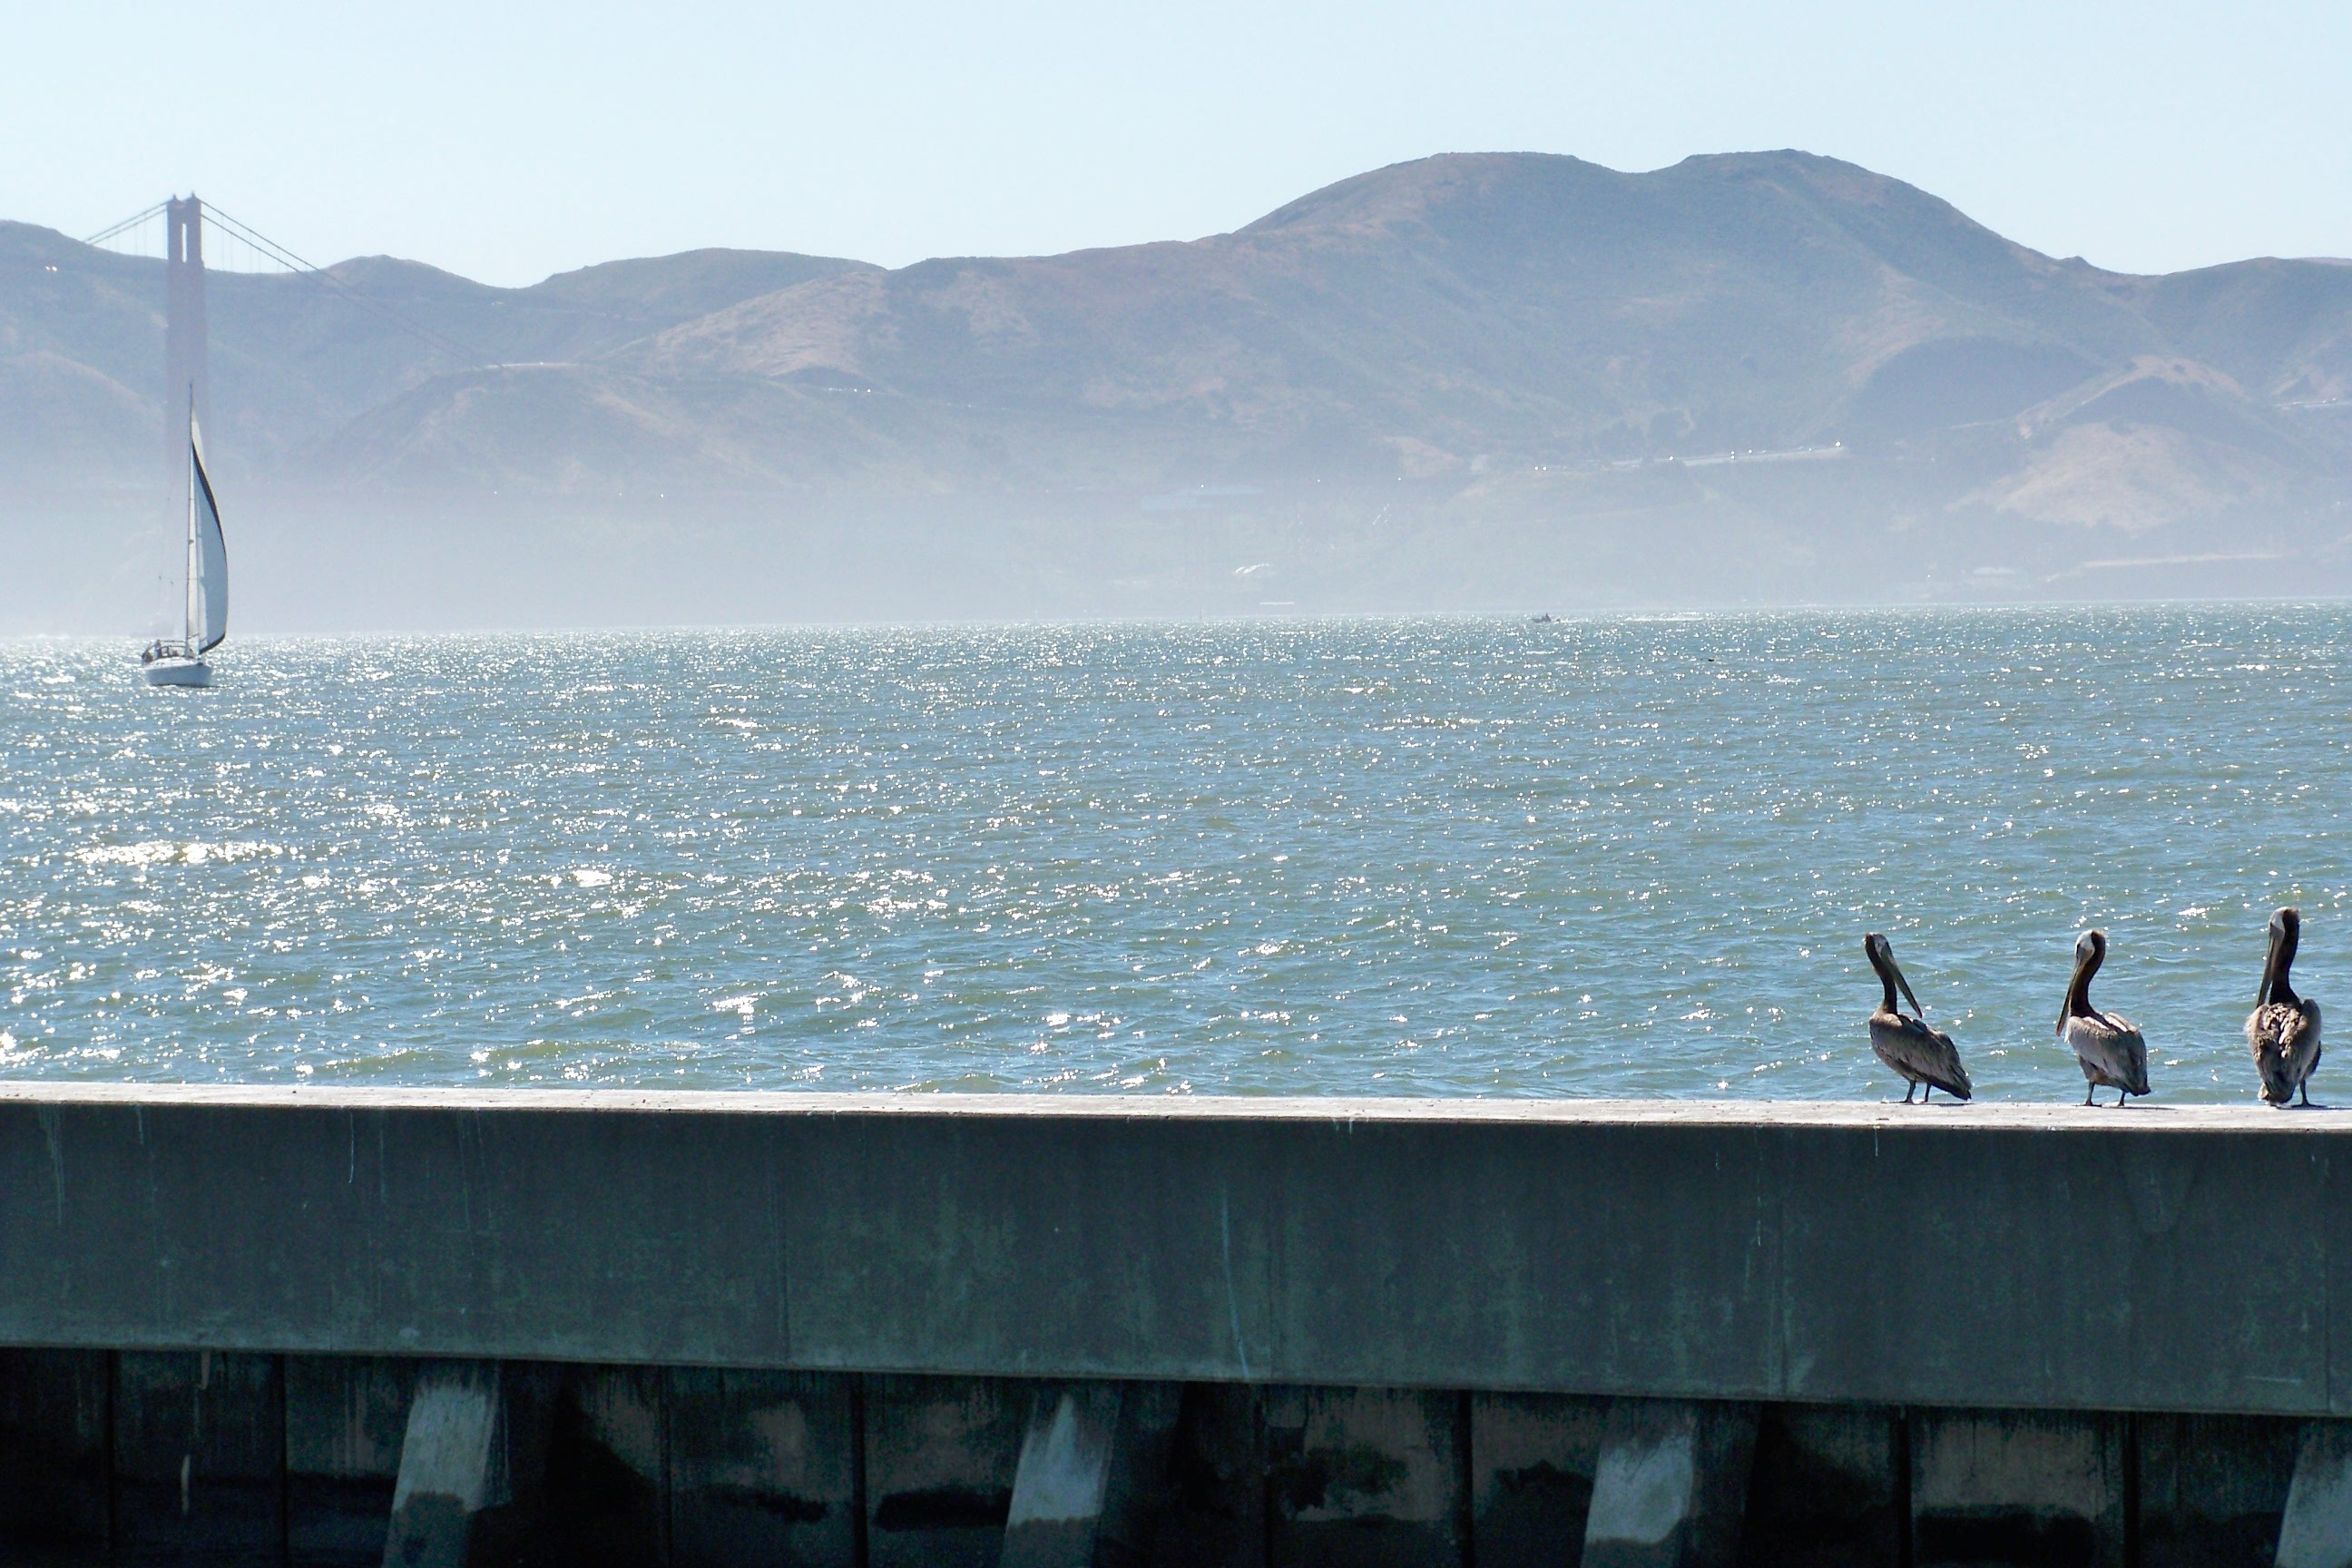
beach, sea, coast, water, ocean, boat, shore, wave, lake, wind, vacation, san francisco, bay, california, body of water, birds